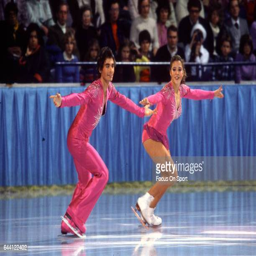
olympic athletes competes in the pairs in a figure skating competition